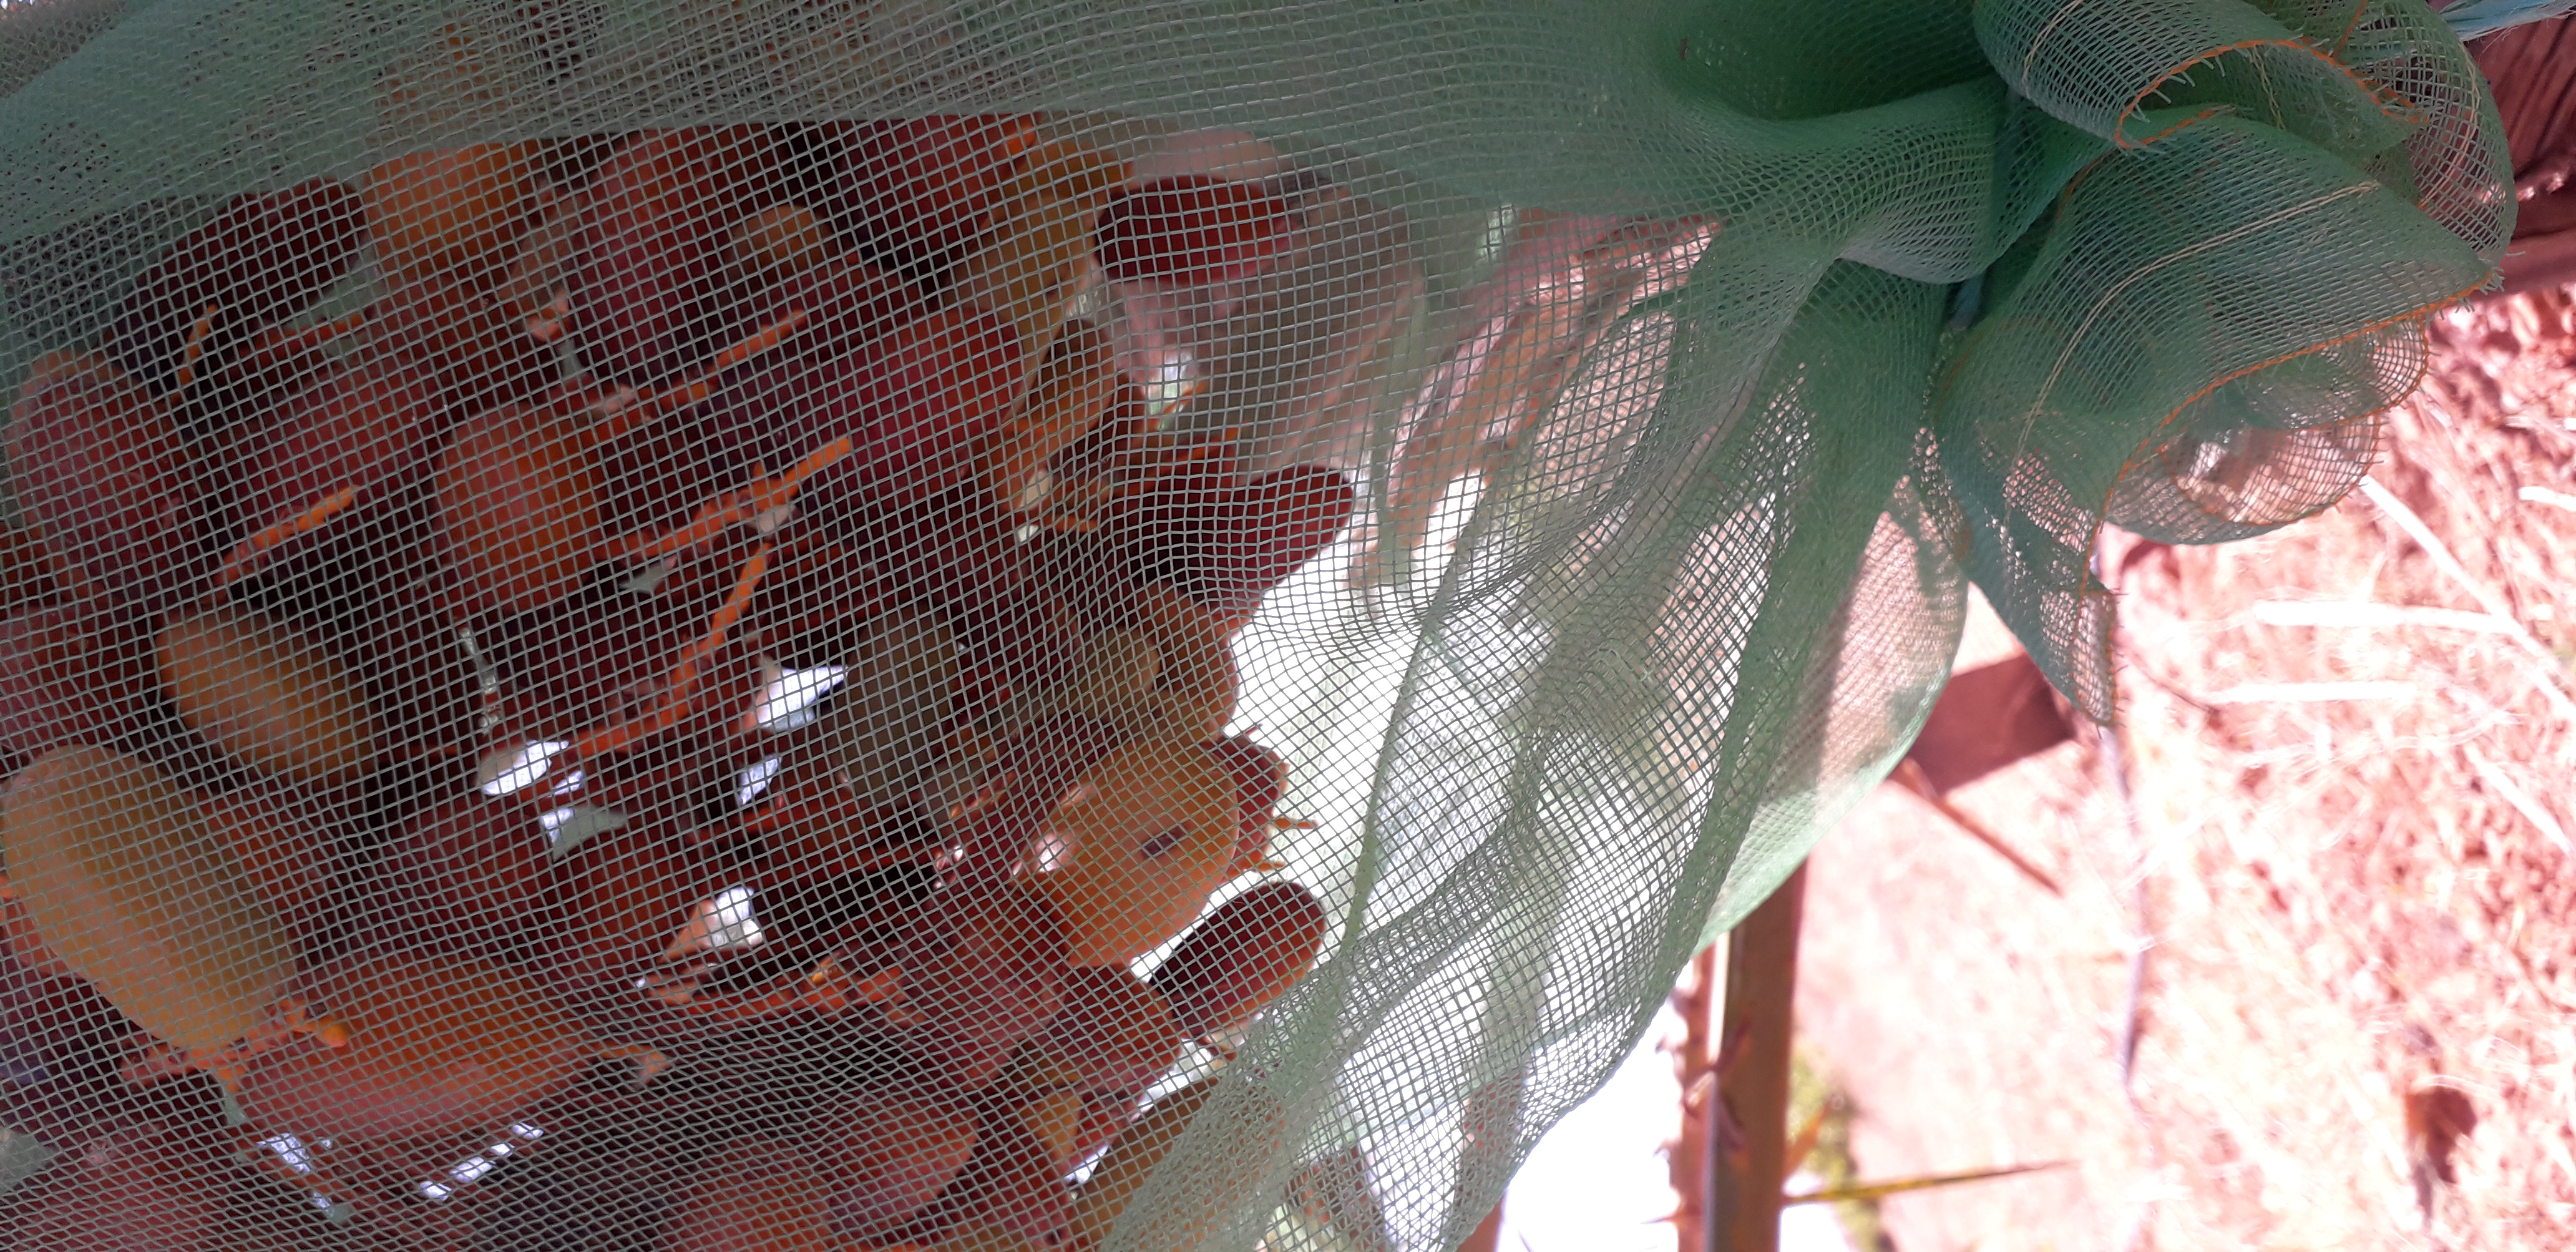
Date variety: kholt